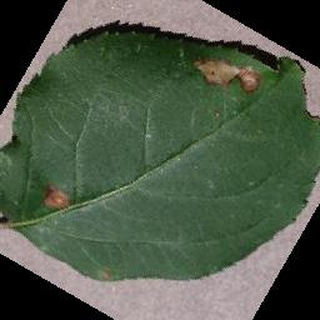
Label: apple_black_rot